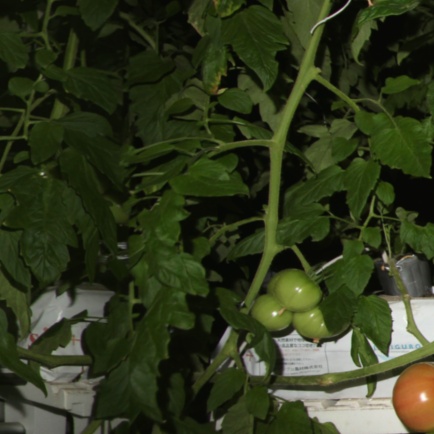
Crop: tomato